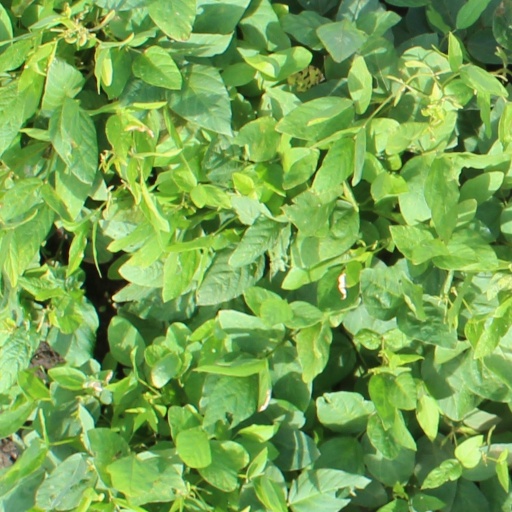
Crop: soybean